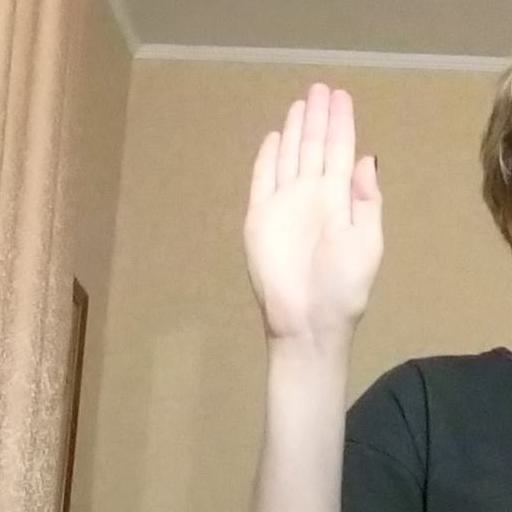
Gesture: stop